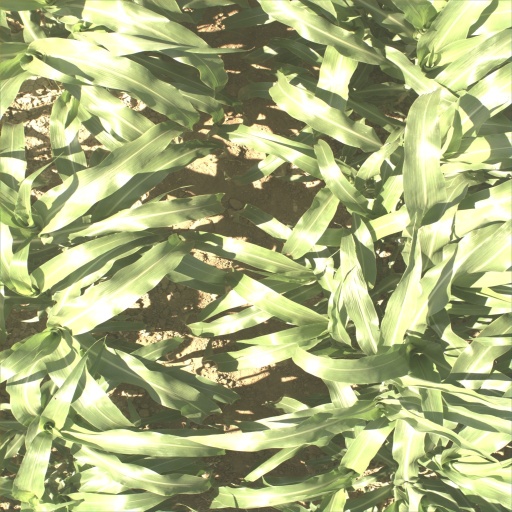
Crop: sorghum